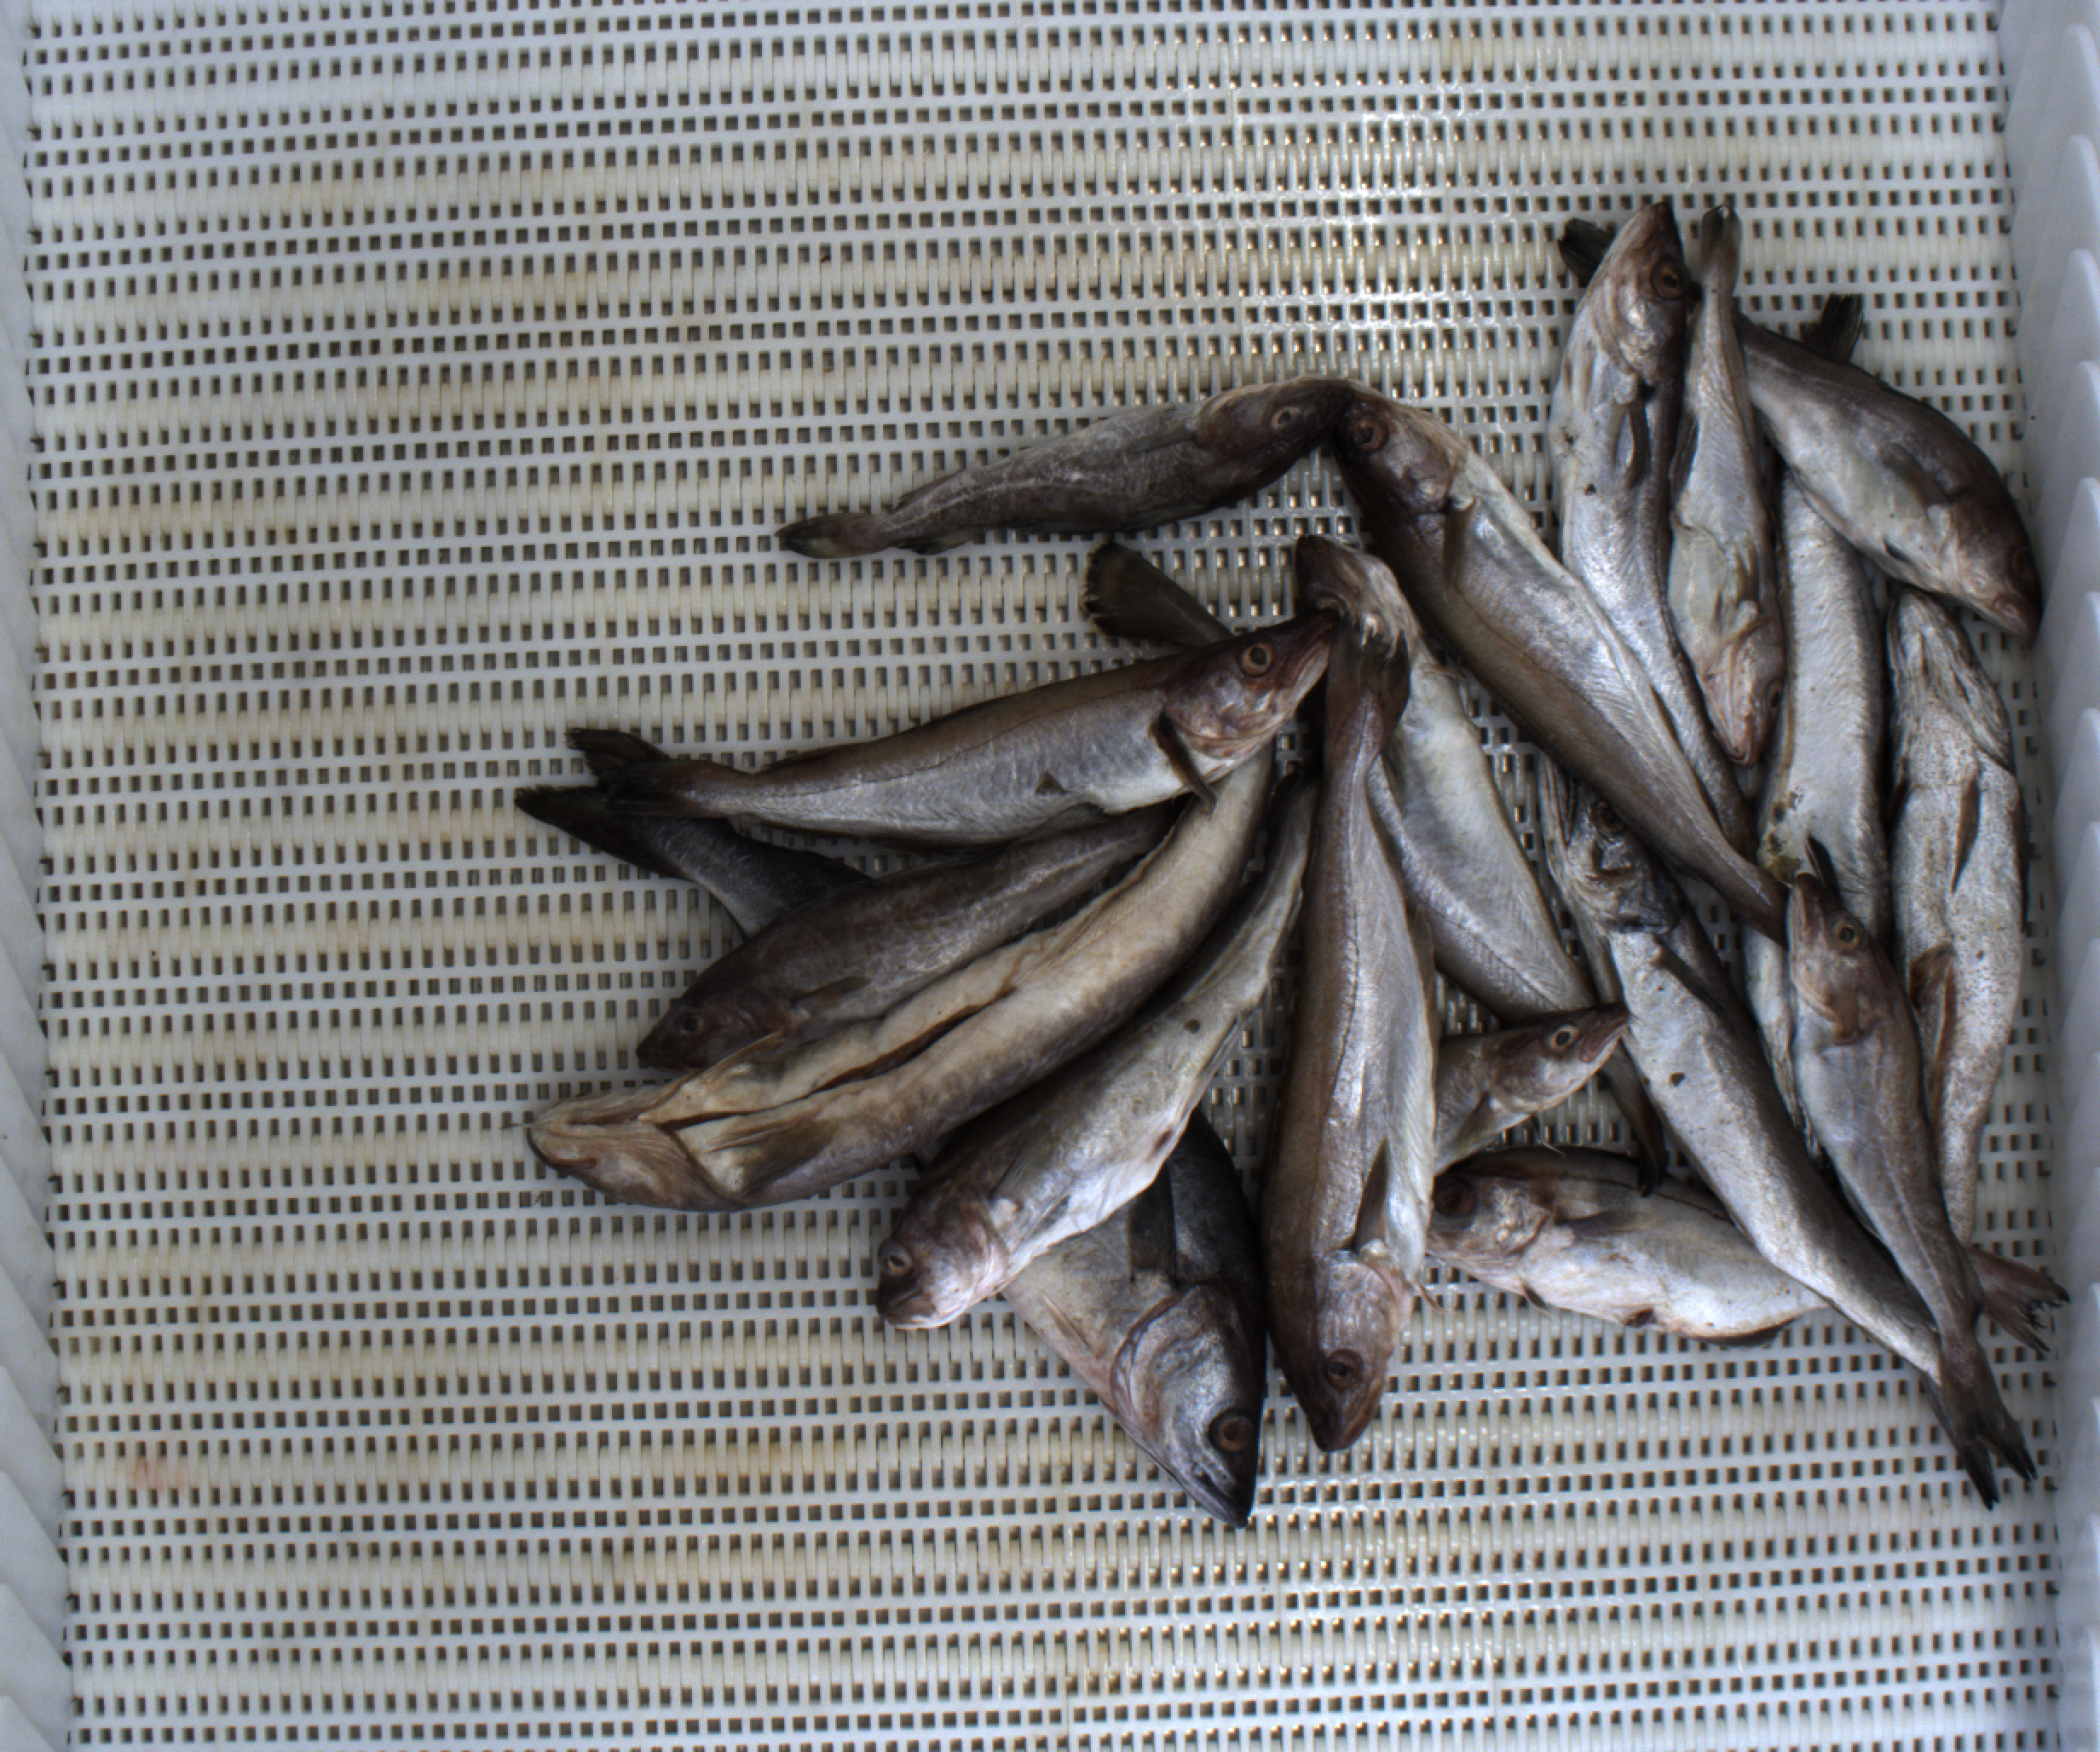
Total fish: 18
Cod: 6
Haddock: 2
Whiting: 5
Hake: 3
Horse mackerel: 0
Saithe: 1
Other: 1